Jorge Verón

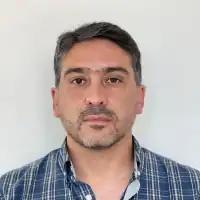

Jorge Verón is an Argentine politician who is a member of the Chamber of Deputies of Argentina.